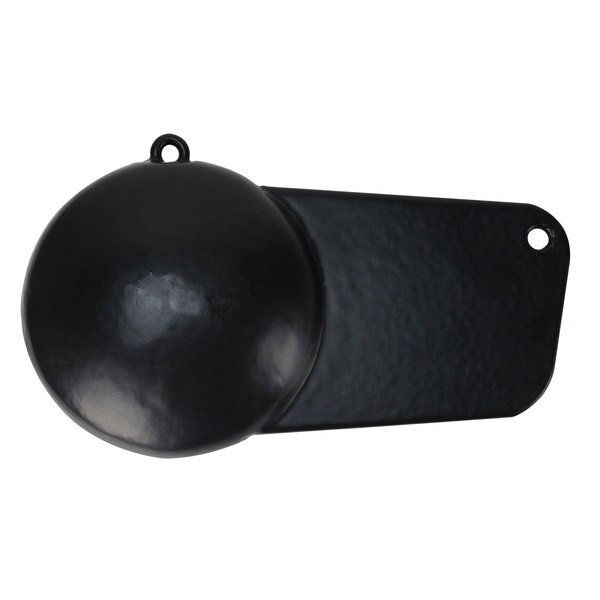
Extreme Max 3006.6753 Coated Pancake Downrigger Weight - 12 lbs.
Brand: EXTREME MAX
Mfr #: 3006.6753 Pancake-style weight tracks smoothly through the water.Fit Type: Universal Fit Cast iron body with polyethylene coating Coating protects your boat from scratches when pulling in your line Available in a variety of sizes from 8 lbs. to 15 lbs.
Category: Sporting Goods > Outdoor Recreation > Fishing > Fishing Tackle > Fishing Sinkers > Fishing Dipseys